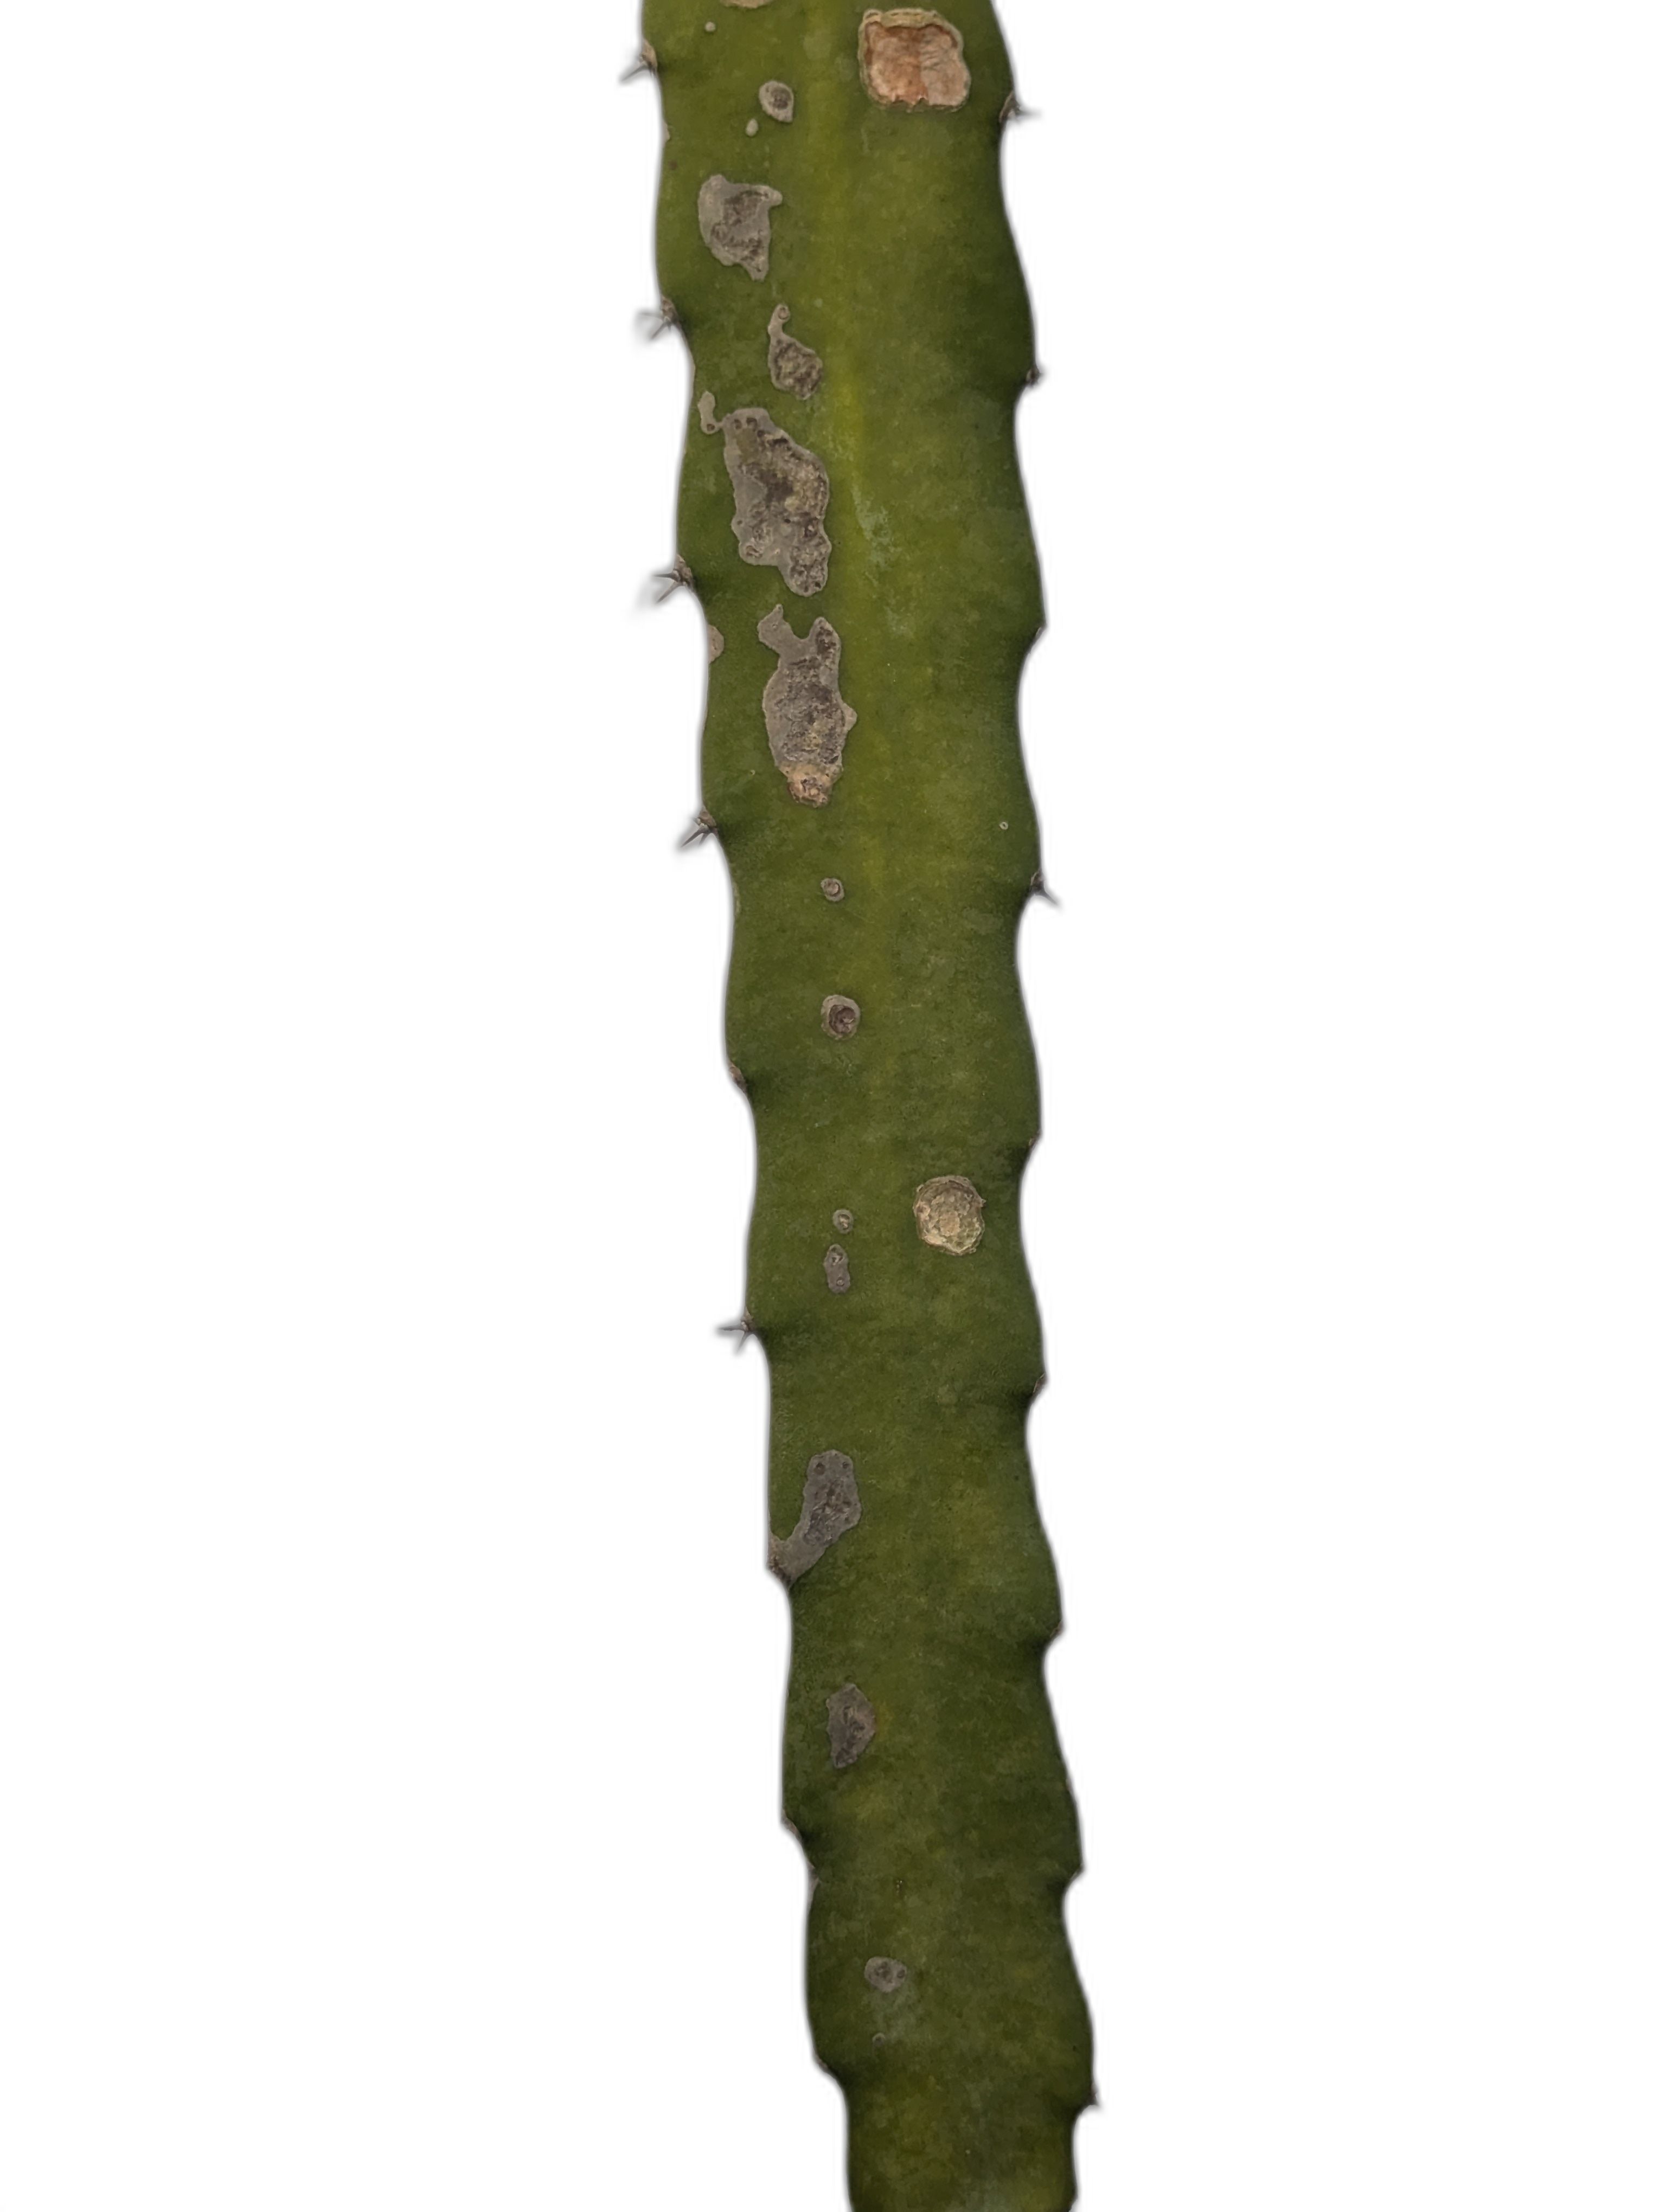
Label: Bad leaf